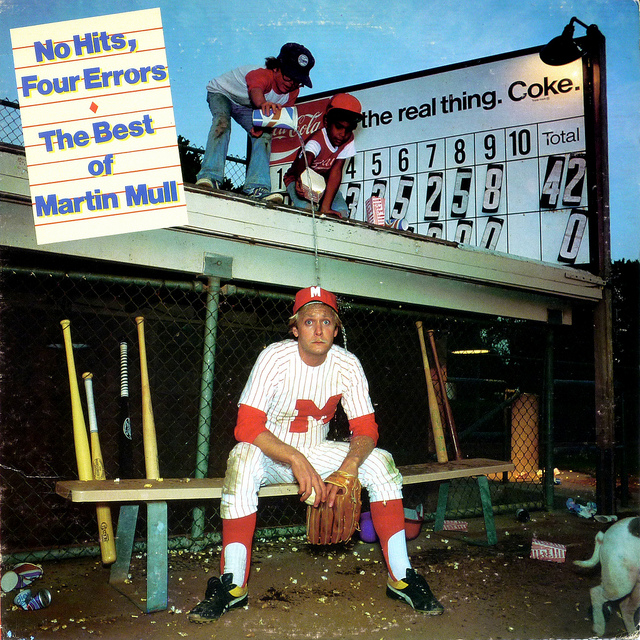
cầu thủ bóng chày tay cầm bóng đang nhìn về phía máy ảnh